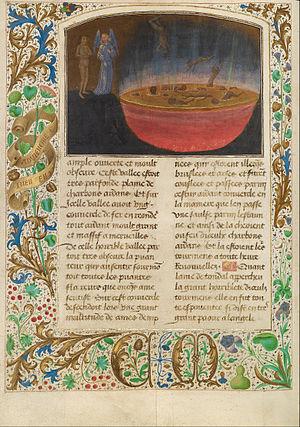
La vision de Tondale est la vision d’un chevalier irlandais du XIIᵉ siècle écrite en 1149 par le frère Marcus. Vu comme un texte visionnaire de la littérature traitant de l’au-delà, il a été traduit, du latin original, 43 fois en 15 langues différentes durant le XVᵉ siècle. La vision fut très populaire auprès des Germaniques avec 10 traductions en allemand et 4 traductions en néerlandais. Elle fut aussi traduite 11 fois en français. Jacques Le Goff a ramené un intérêt sur cette vision plus récemment en ravivant le débat théologique sur la naissance du purgatoire dans l’au-delà.